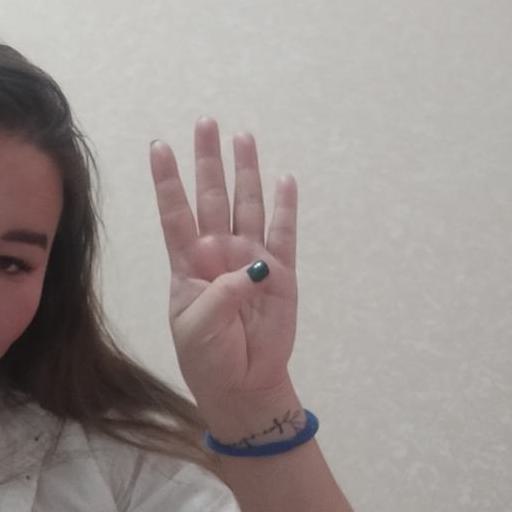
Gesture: four